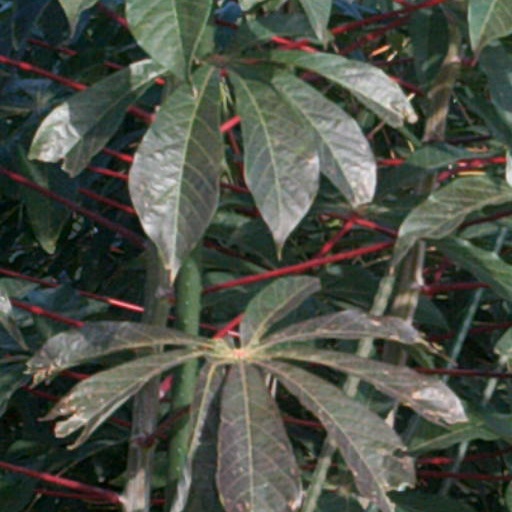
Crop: cassava